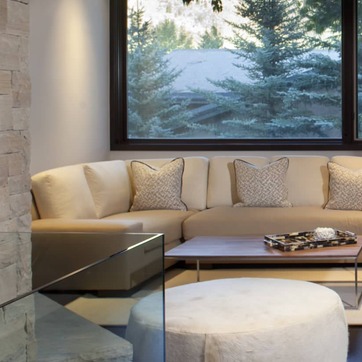
Material: leather